Alexander F. Gavrilov

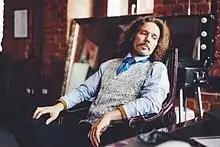
Alexander Feliksovich Gavrilov

Alexander Feliksovich Gavrilov (Алекса́ндр Фе́ликсович Гаври́лов, born 3 December 1970 in Moscow) is a Russian literary critic and editor. He was editor-in-chief of the Книжное обозрение "Book Review" from 2000 to 2010.